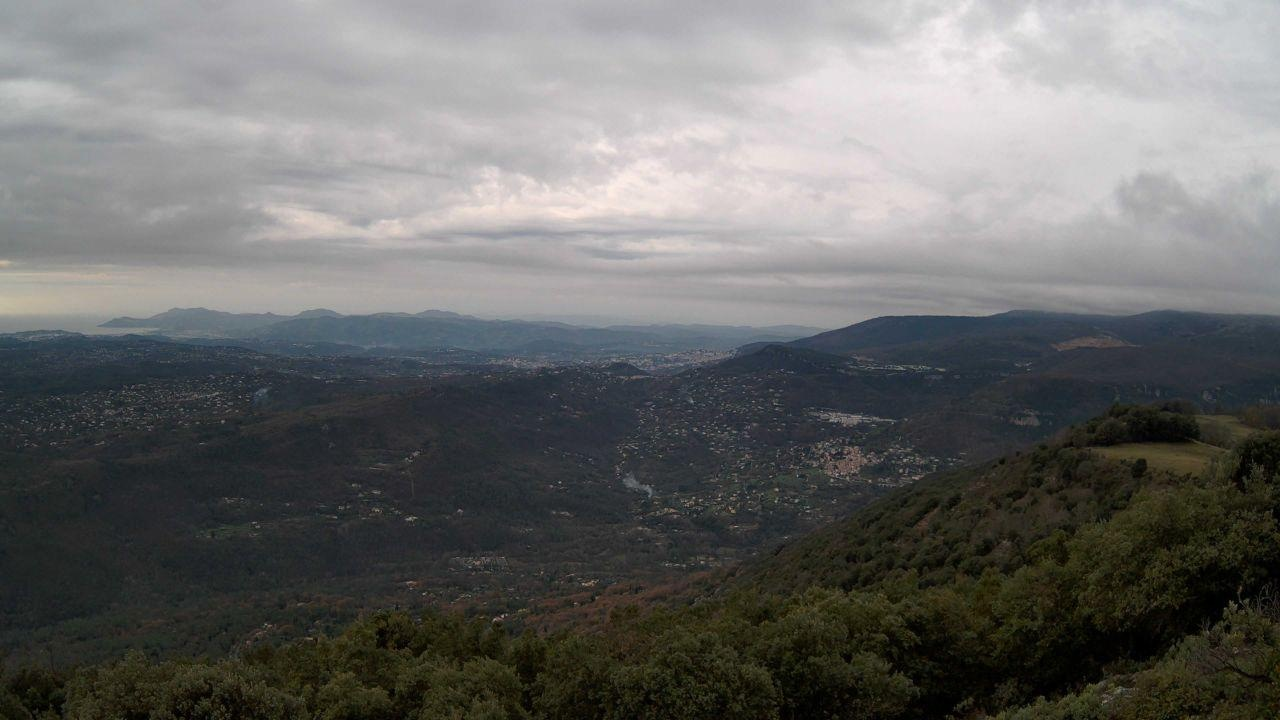
Fire: no
Smoke: yes